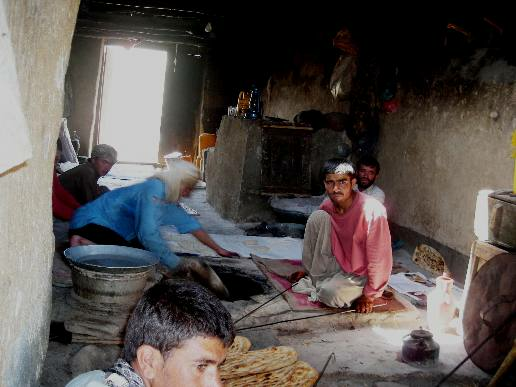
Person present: Yes